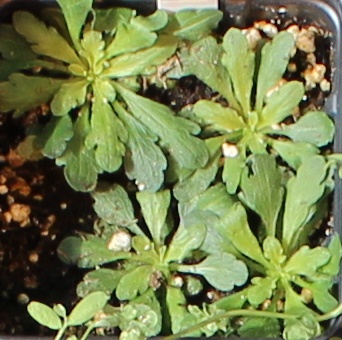
Label: Horseweed